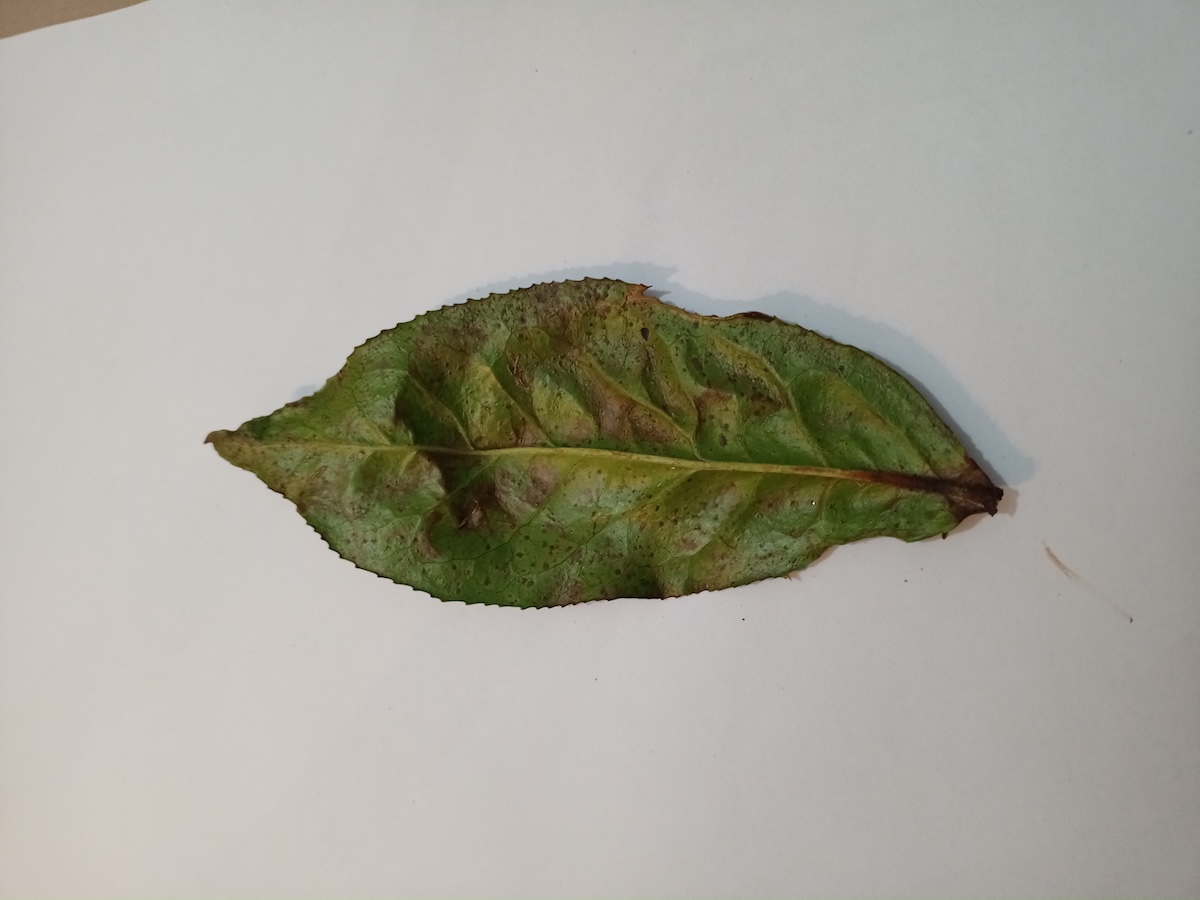
Label: Red spider